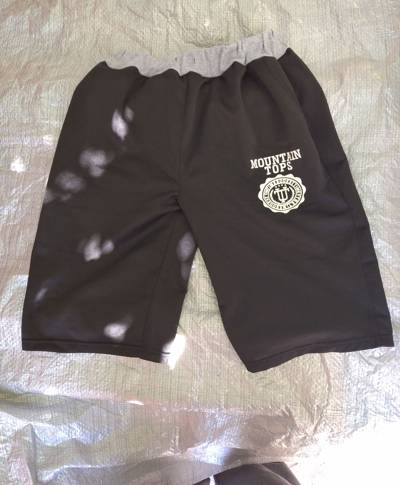
Waste category: clothes